Antony, Hauts-de-Seine

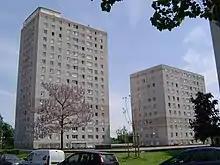
Tall buildings in the "White City" of Antony

The primary residences are relatively recent: in 2017, 2,731 units or 10.4% predated 1945, 9,035 dated from the period between 1946 and 1970 (34.4%); 7,337 dated from 1971 to 1990 (27.9%), and 4,042 dated from 1991 to 2005 (15.4%). As for the number of rooms in these houses, 7.4% had one room, 14.4% had two rooms, 27.6% had three rooms, 23.1% had four rooms, and 27.5% had five or more rooms.